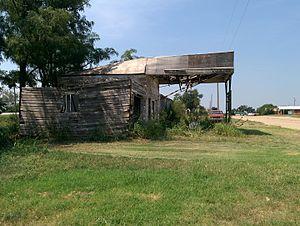
Texola est une ville du comté de Beckham en Oklahoma aux États-Unis. Sa population était de 36 habitants au recensement de 2010.